Breaking Bad

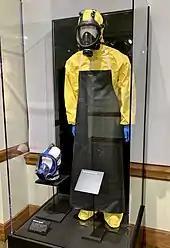
The gas mask worn when characters would cook meth in "Breaking Bad" is on display at the Mob Museum in Las Vegas.

Several episodes of "MythBusters" featured attempts to validate or disprove scenes from "Breaking Bad", often with Gilligan guest-starring in the episode to participate. In 2013, two scenes from the first season of "Breaking Bad" were put under scrutiny in a "Mythbusters Breaking Bad" special. Despite several modifications to what was seen in the show, both the scenes depicted in the show were shown to be physically impossible. It was shown impossible to use hydrofluoric acid to fully dissolve metal, flesh, or ceramic as shown in the episode "Cat's in the Bag...", and that while it was possible to throw fulminated mercury against the floor to cause an explosion, as in the episode "Crazy Handful of Nothin', Walter would have needed a much larger quantity of the compound and thrown at a much faster speed, and likely would have killed all in the room. A later "Mythbusters" episode, "Blow It Out of the Water", tested the possibility of mounting an automated machine gun in a car as in the series finale "Felina", and found it plausible. An episode of "MythBusters Jr." proved that it was impossible for an electromagnet to draw metallic objects from across a room as in the episode "Live Free or Die".